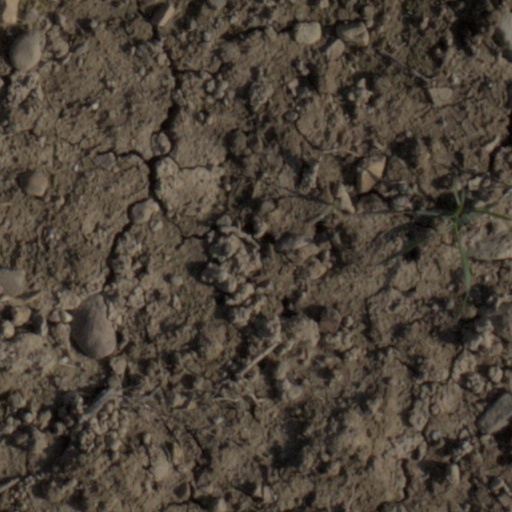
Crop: wheat